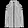
Label: Coat